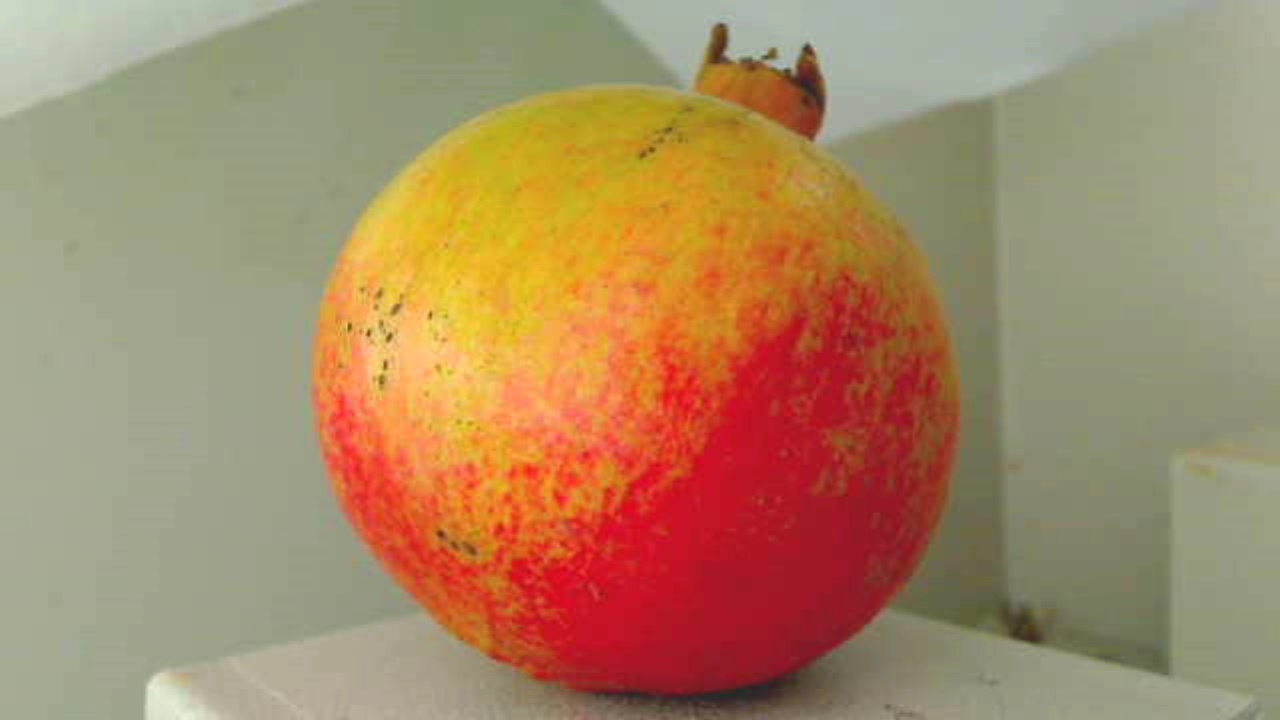
Grade: grade-2
Quality: quality-1